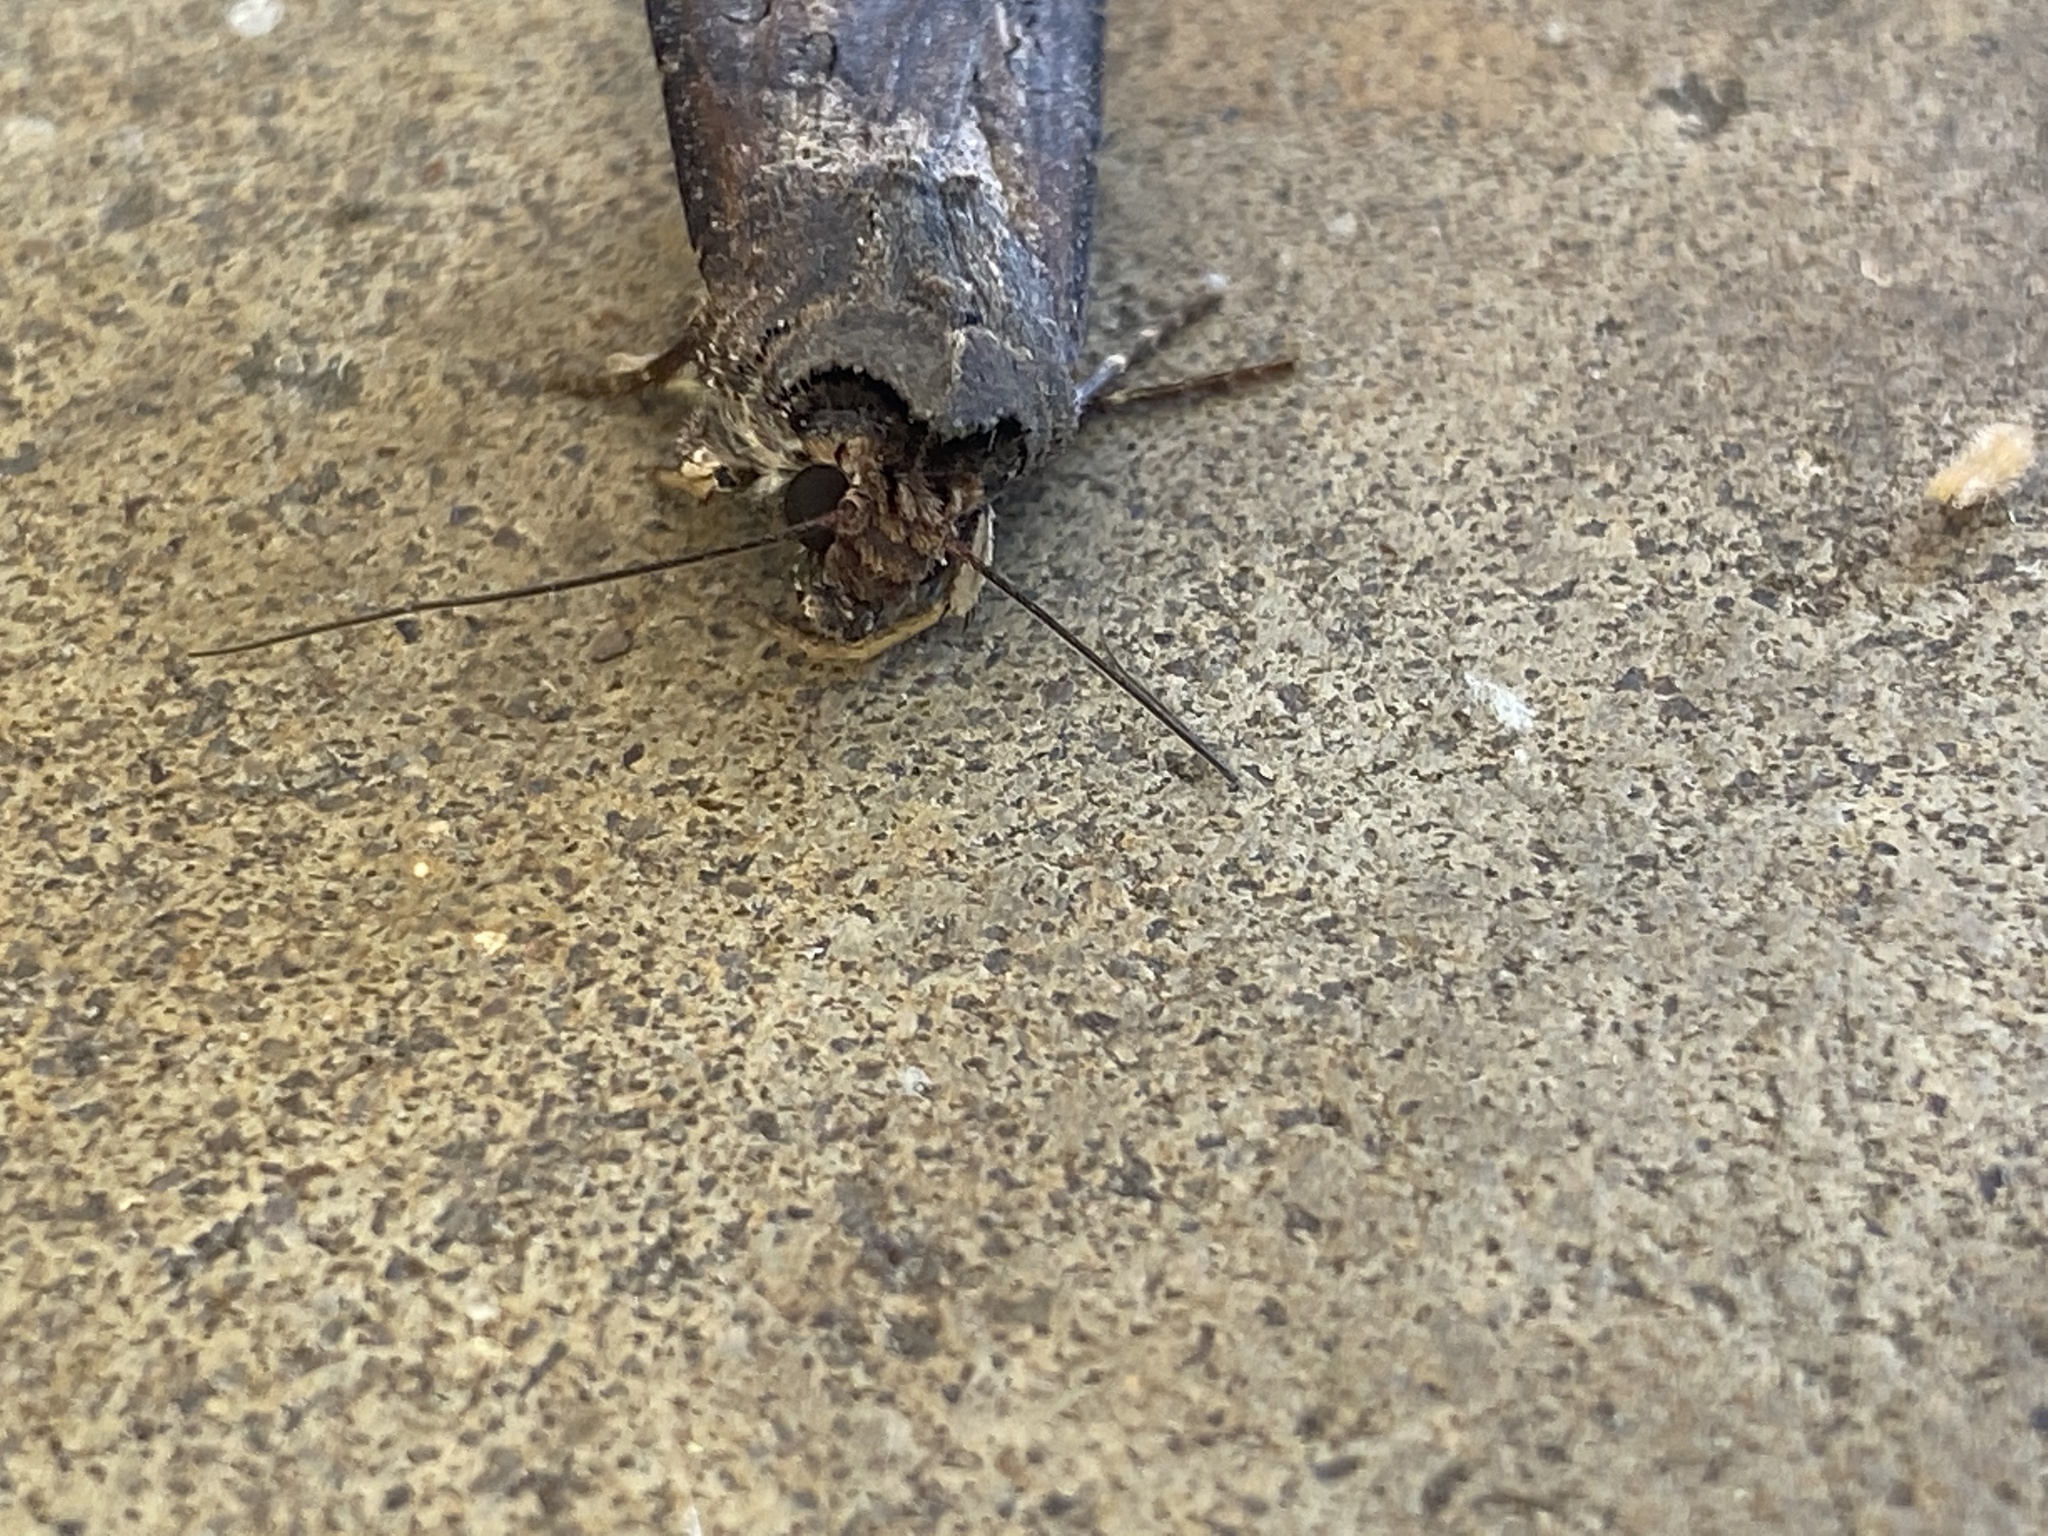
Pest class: cutworms